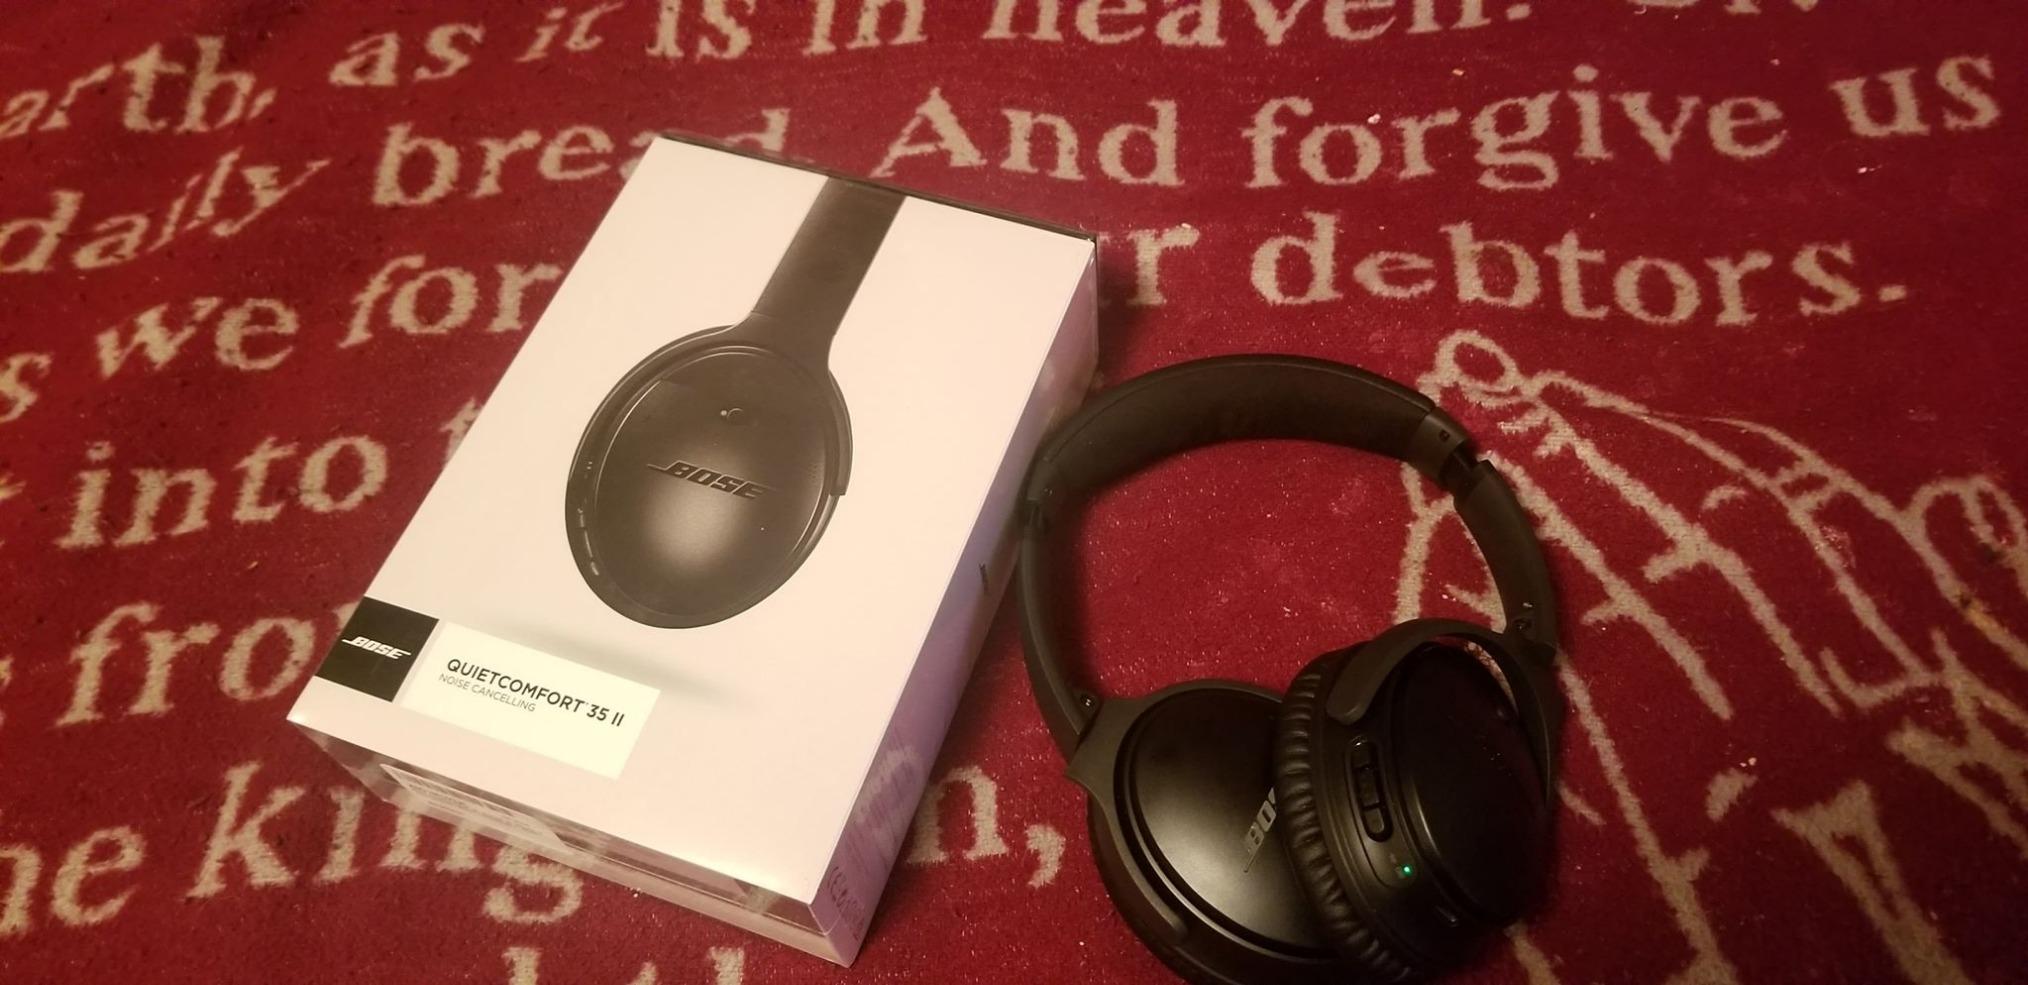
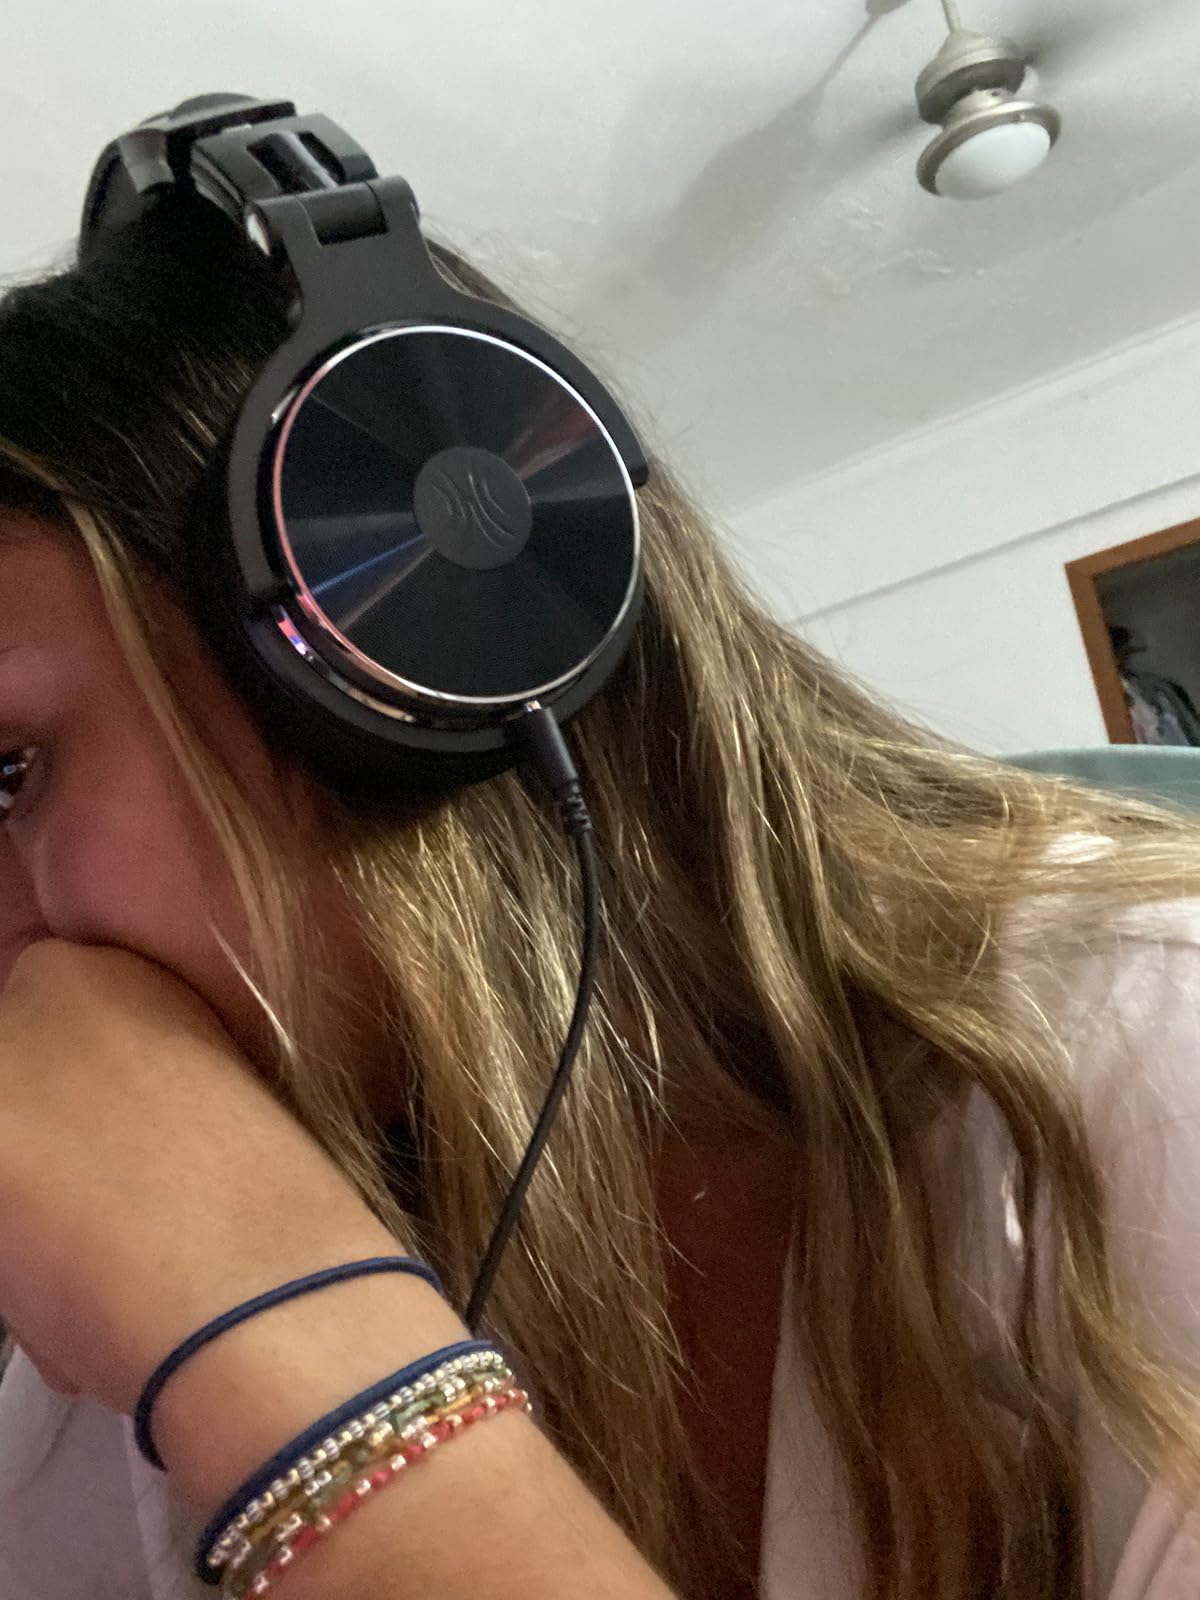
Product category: headphones
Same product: no